Jharokha Darshan

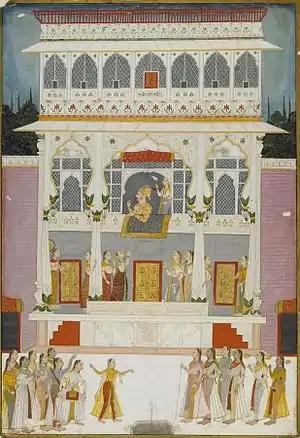
Maharaja Bakht Singh of Marwar at the "jharokha" window of the Bakhat Singh Mahal, Nagaur

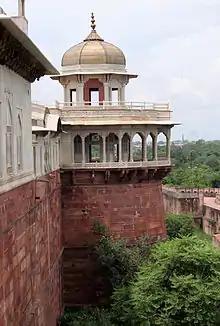
Shah Burj, the Royal Tower in Agra.

Jharokha Darshan (Hindi: झरोखा दर्शन) was a daily practice of addressing the public audience ("darshan") at the balcony ("jharokha") at the forts and palaces of medieval kings in India. It was an essential and direct way of communicating face-to-face with the public, and was a practice which was adopted by the Mughal emperors. The balcony appearance in the name of "Jharokha Darshan" also spelled "jharokha-i darshan" was adopted by the 16th-century Mughal Emperor Akbar, even though it was contrary to Islamic injunctions. Earlier, Akbar's father Emperor Humayun had also adopted this Hindu practice of appearing before his subjects at the "jharokha" to hear their public grievances.